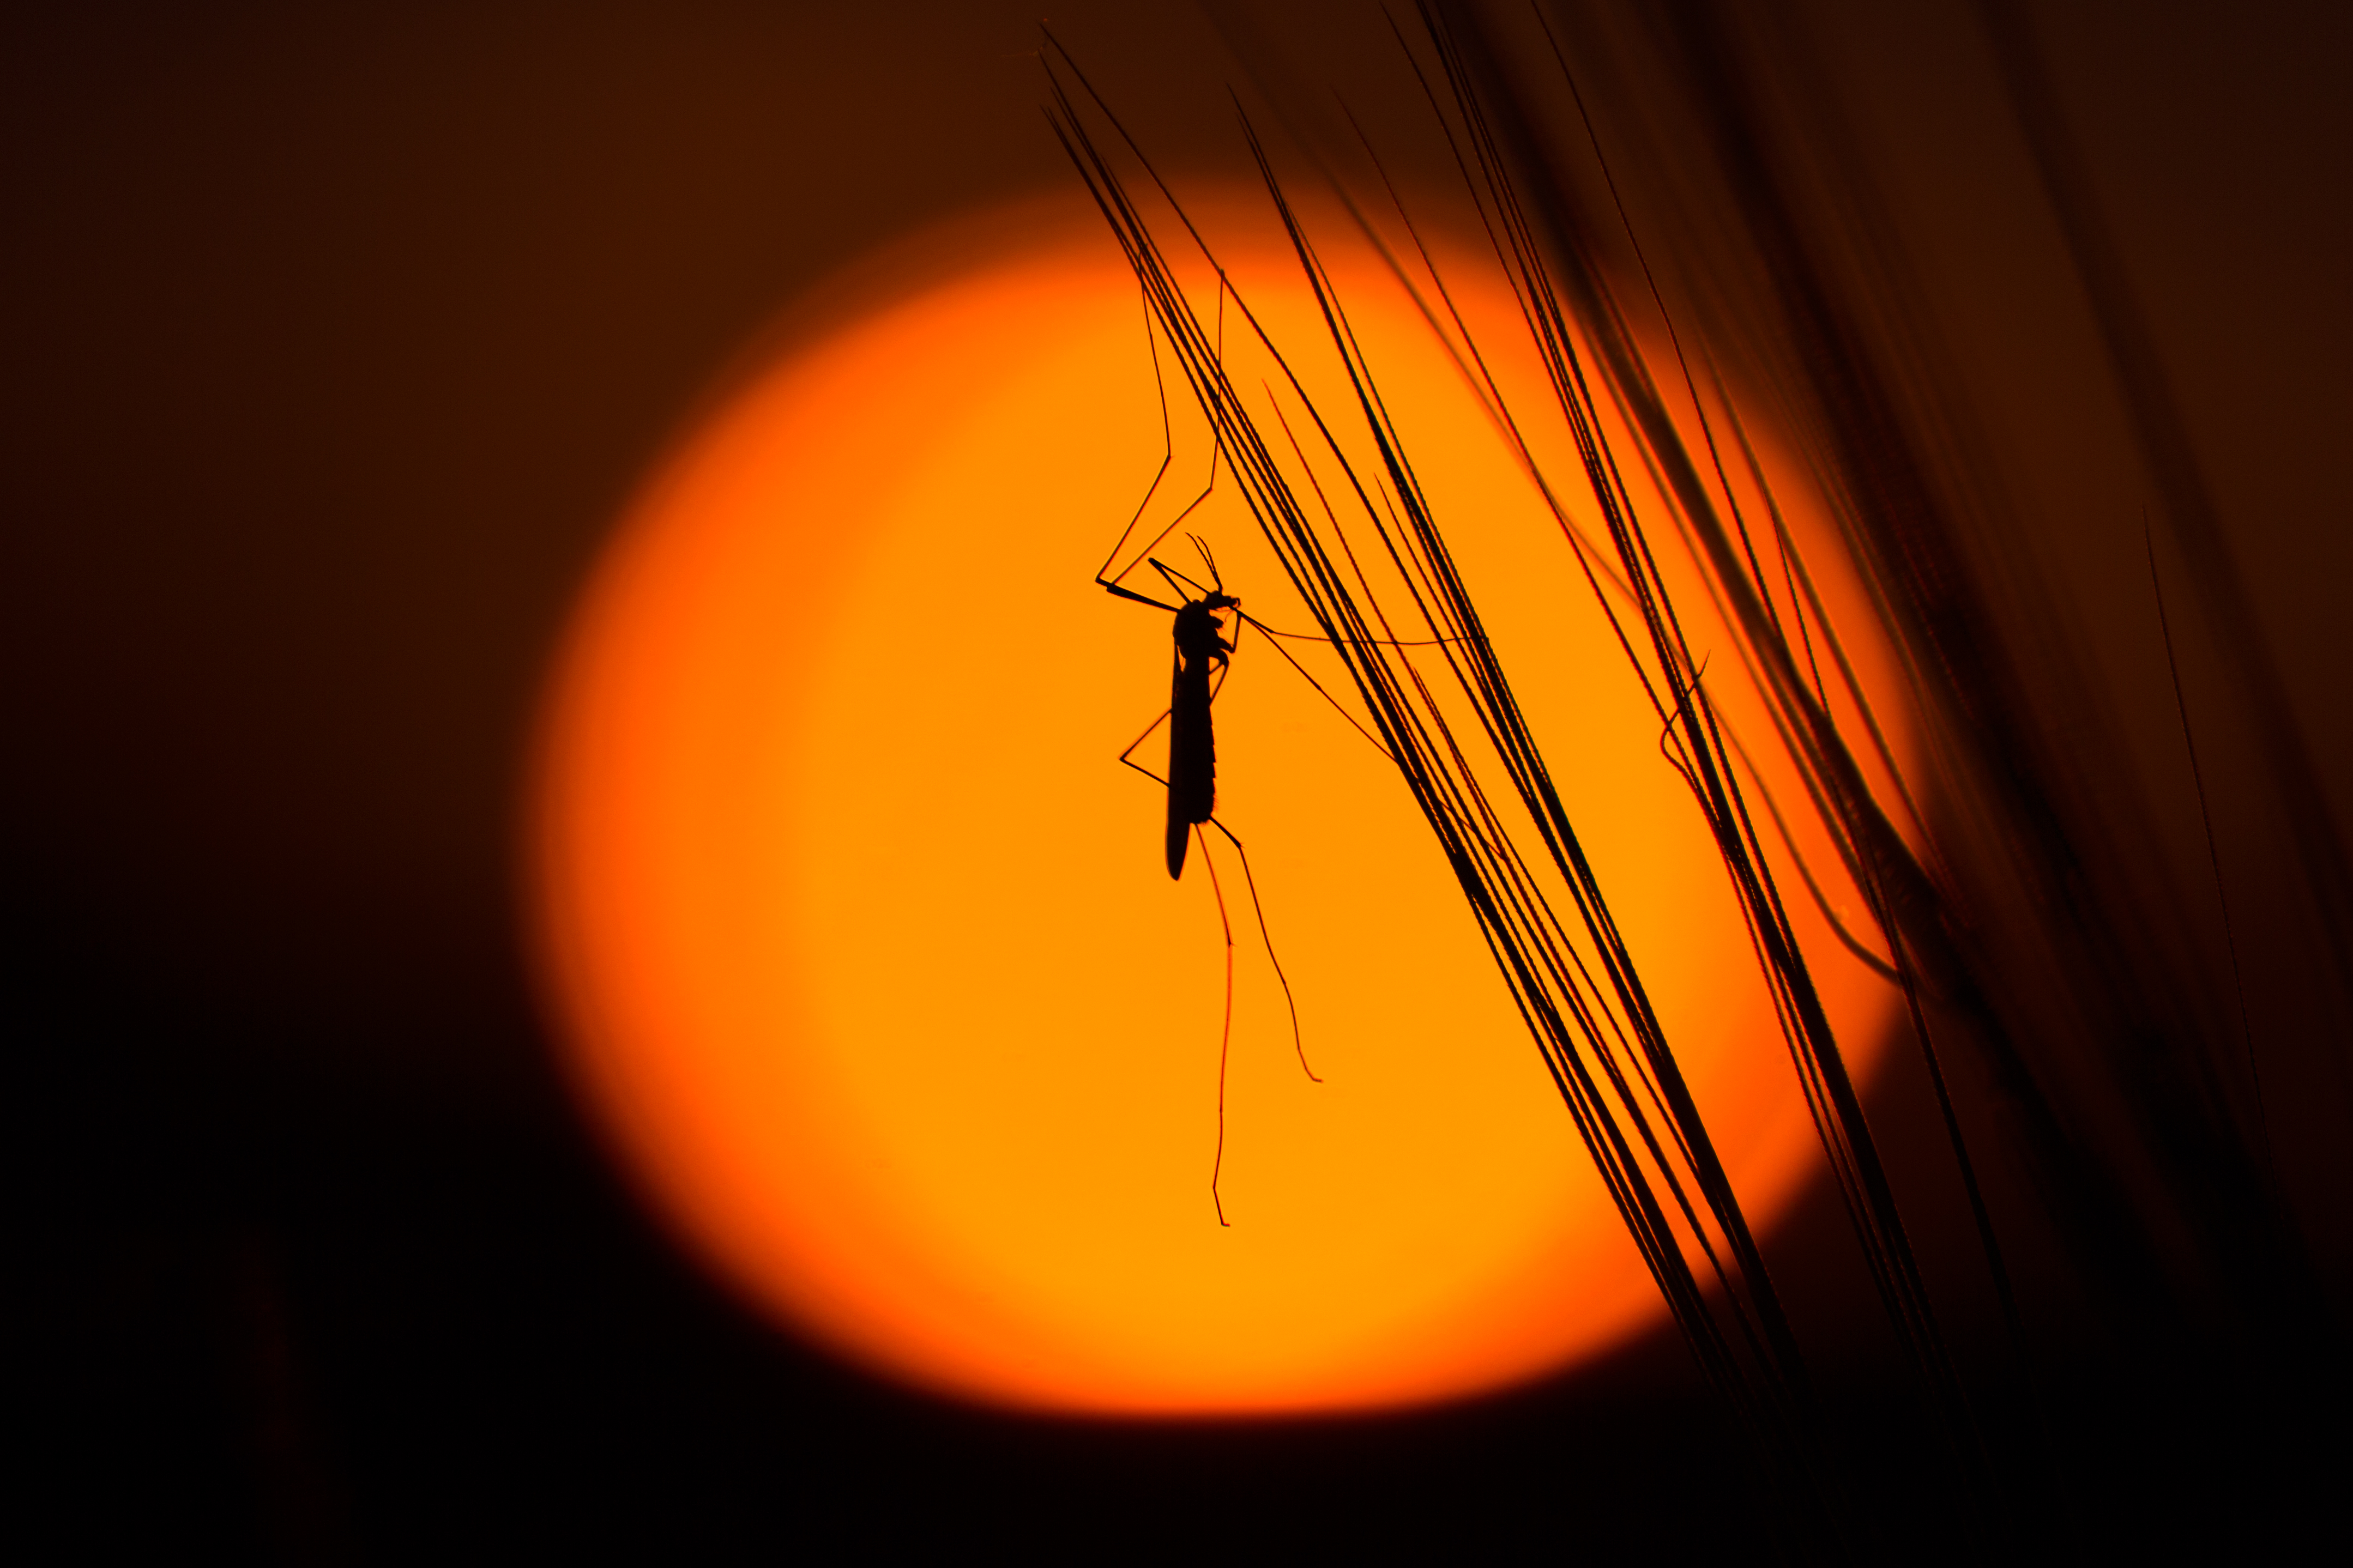
silhouette, light, sun, sunset, sunlight, atmosphere, line, reflection, color, insect, darkness, yellow, circle, close up, shape, grasshopper, macro photography, astronomical object, atmosphere of earth, computer wallpaper